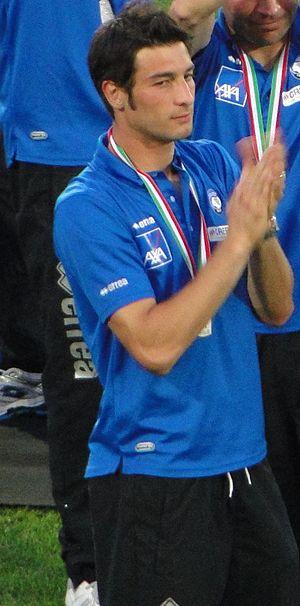
Federico Peluso est un footballeur international italien qui joue au poste de défenseur latéral.